Caetrati

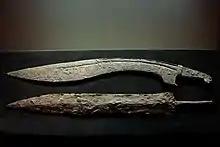
Iberian falcata and gladius

Of all the weapons the Caetrati bore, the sword is the one that stands out the most. Iberians, Celtiberians and Lusitanians were among the finest swordsman of their time.